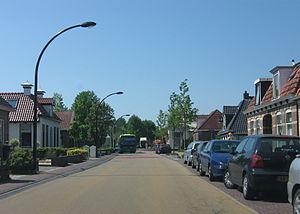
Oudehaske est un village situé dans la commune néerlandaise de De Fryske Marren, situé dans la province de Frise.